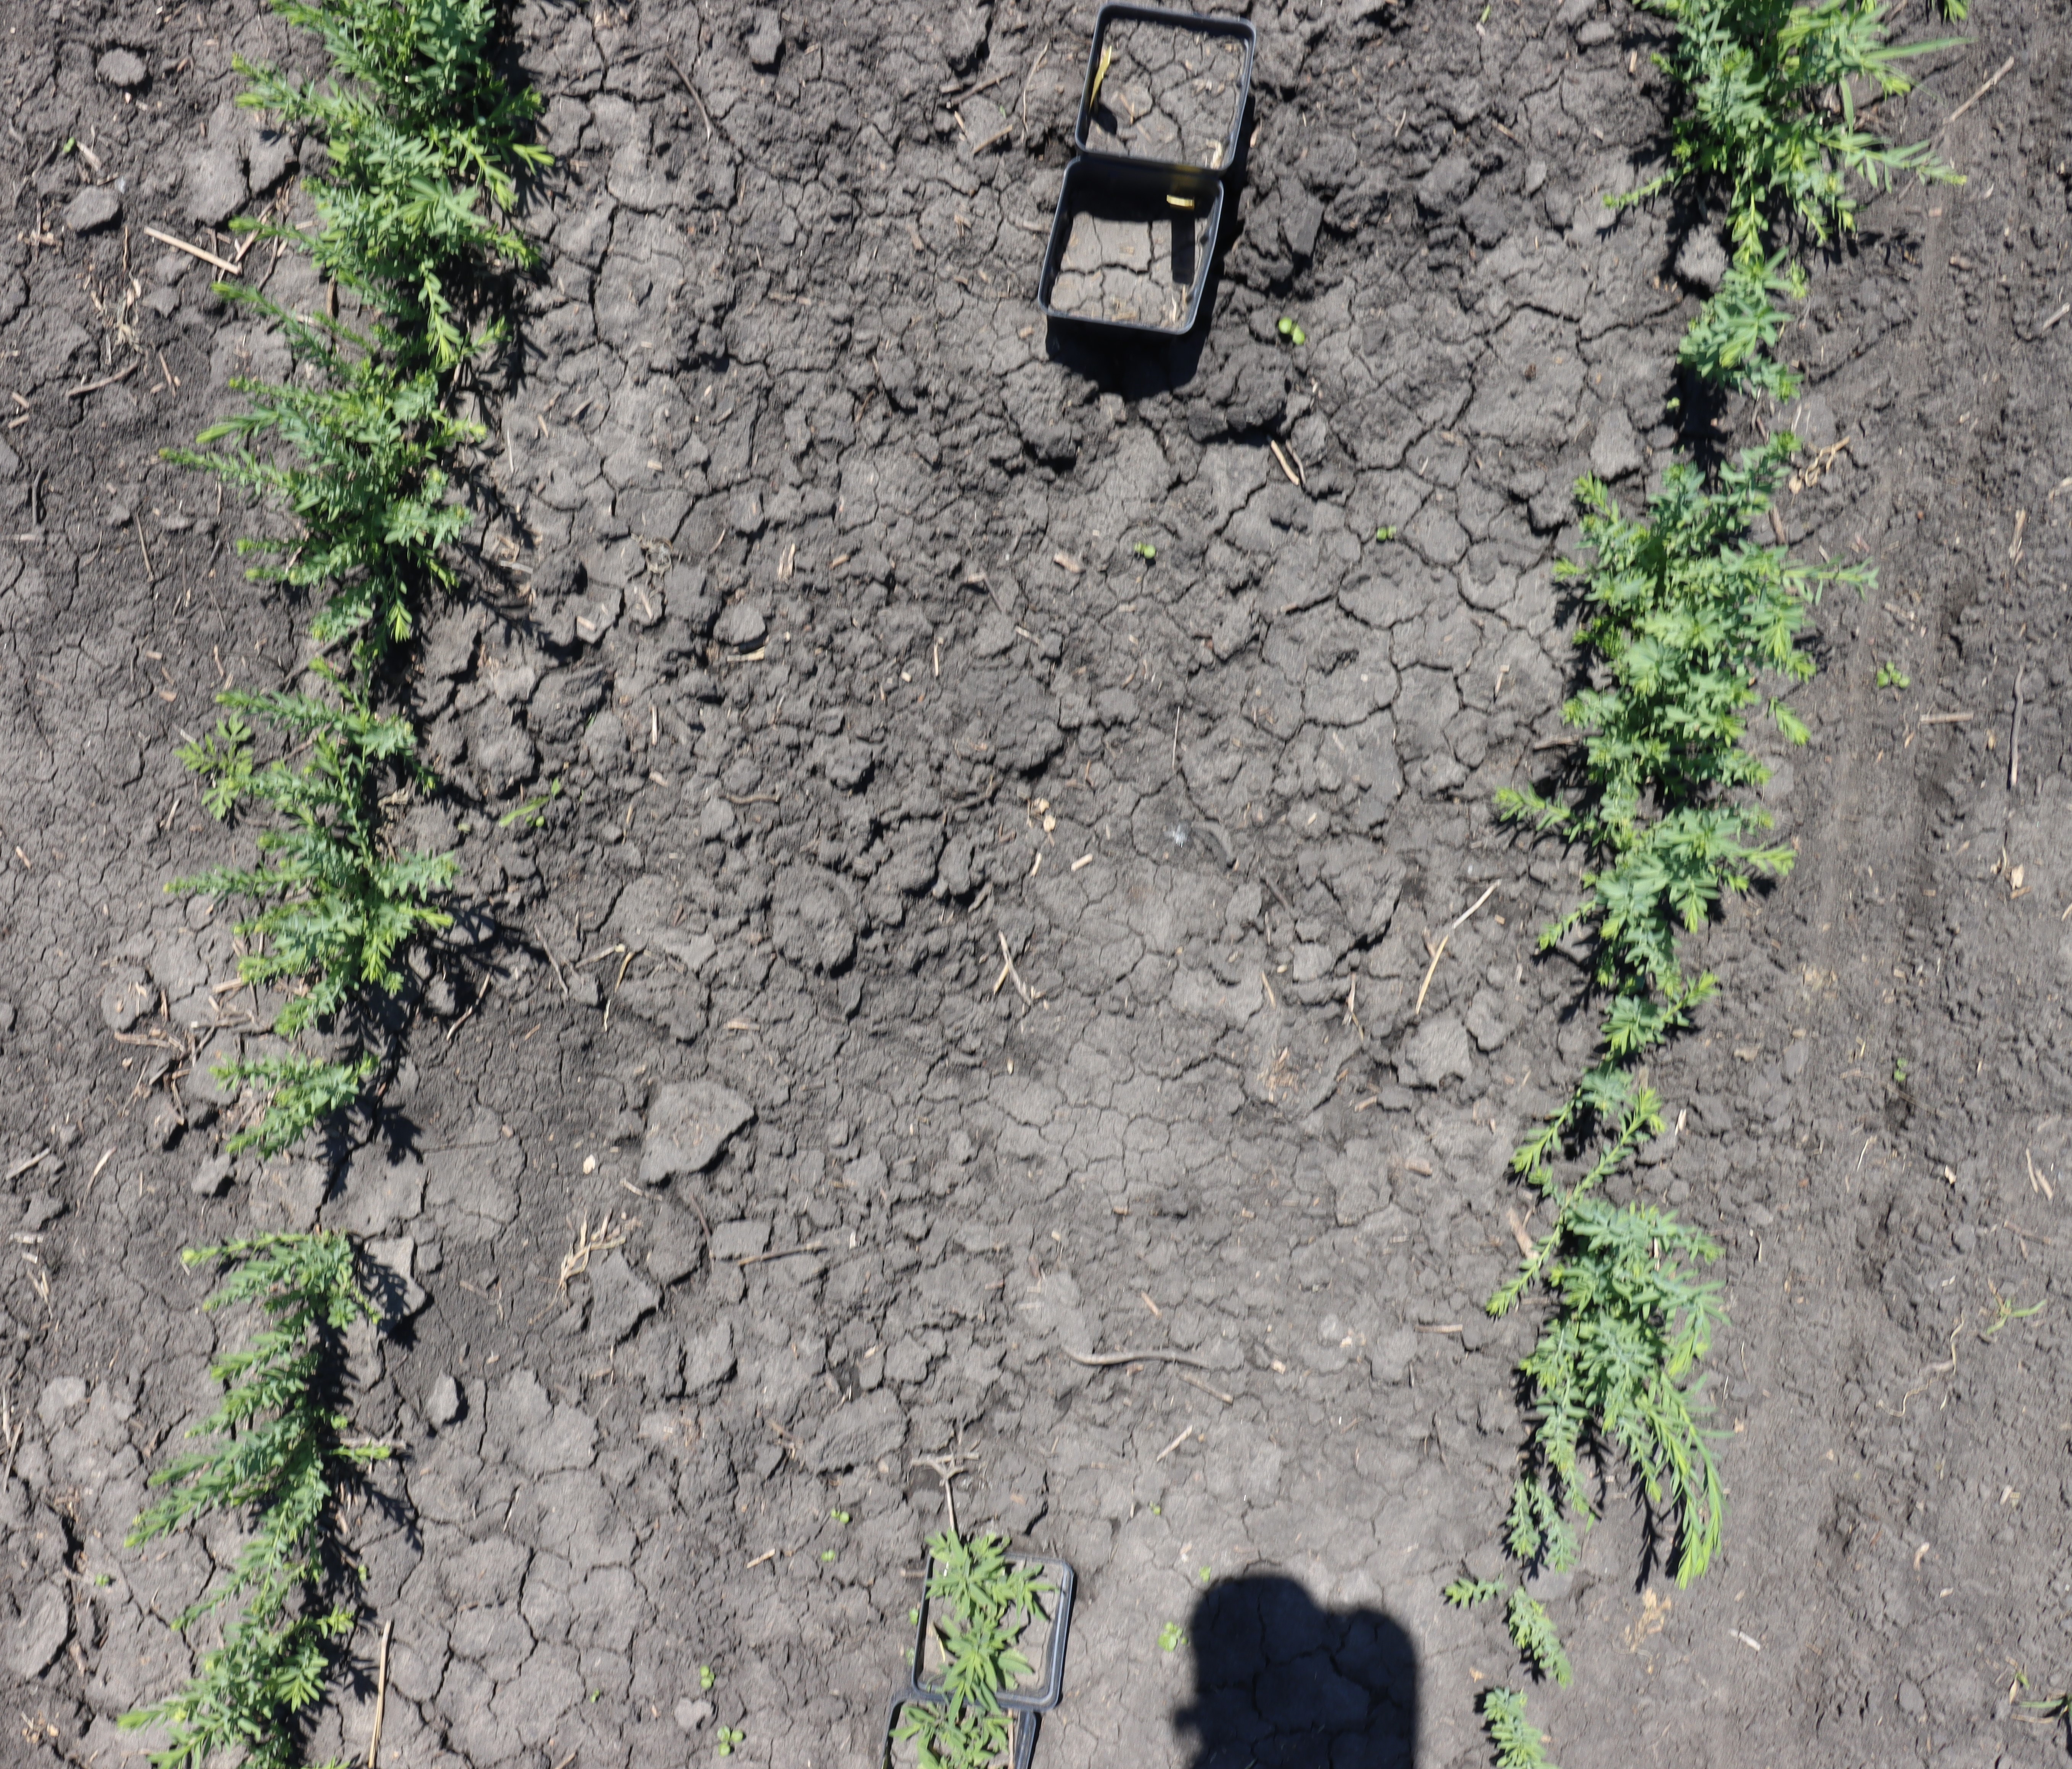
Crop: Flax
Objects: Flax, Flax, Flax, Flax, Flax, Flax, Flax, Kochia, Kochia